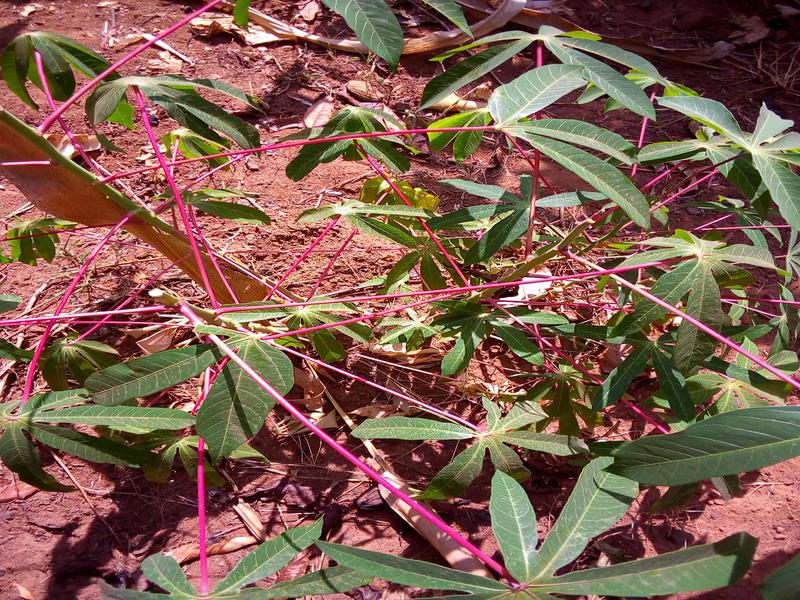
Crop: cassava
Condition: healthy